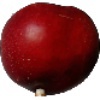
Label: nectarine